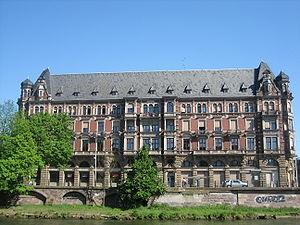
L’université de Strasbourg est une université française située à Strasbourg en Alsace. Son origine remonte à la création du Gymnase Jean-Sturm en 1538. Le Gymnase fut promu au rang d’Académie en 1566, sous l’empereur Maximilien II, puis devint université en 1621, sous l'empereur Ferdinand II. L'université passa sous le contrôle du Royaume de France en 1681 en même temps que la ville de Strasbourg. Le reste de son histoire est marquée par la Révolution française, l'annexion de l'Alsace-Lorraine par l'Empire allemand puis le retour à la France. Durant la Seconde Guerre mondiale elle dut se replier sur Clermont-Ferrand, et des étudiants et professeurs qui rejoignirent la Résistance ainsi que des étudiants Juifs et étrangers furent arrêtés et déportés. C'est pour ces raisons que l'université est la seule université française à s'être vue décerner la Médaille de la Résistance. Au lendemain de la guerre elle revint à Strasbourg puis fut scindée, en 1971, en trois universités spécialisées après les événements de Mai 68. L'université est officiellement réunifiée le 1ᵉʳ janvier 2009.
La Neustadt, également appelée quartier allemand ou quartier impérial, est l'extension de la ville de Strasbourg réalisée par les autorités allemandes pendant la période de cession de l'Alsace-Lorraine.